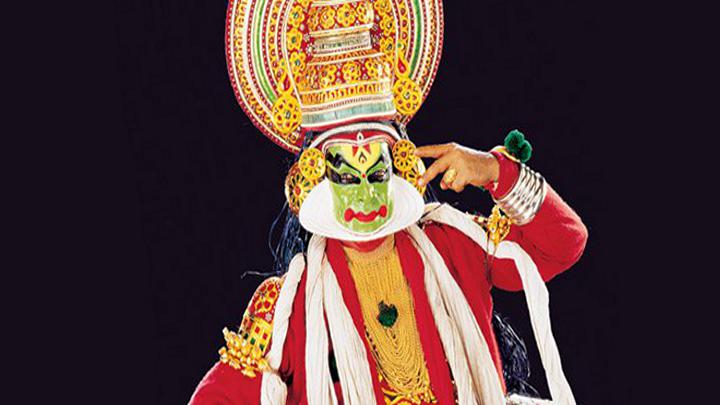
Dance form: kathakali